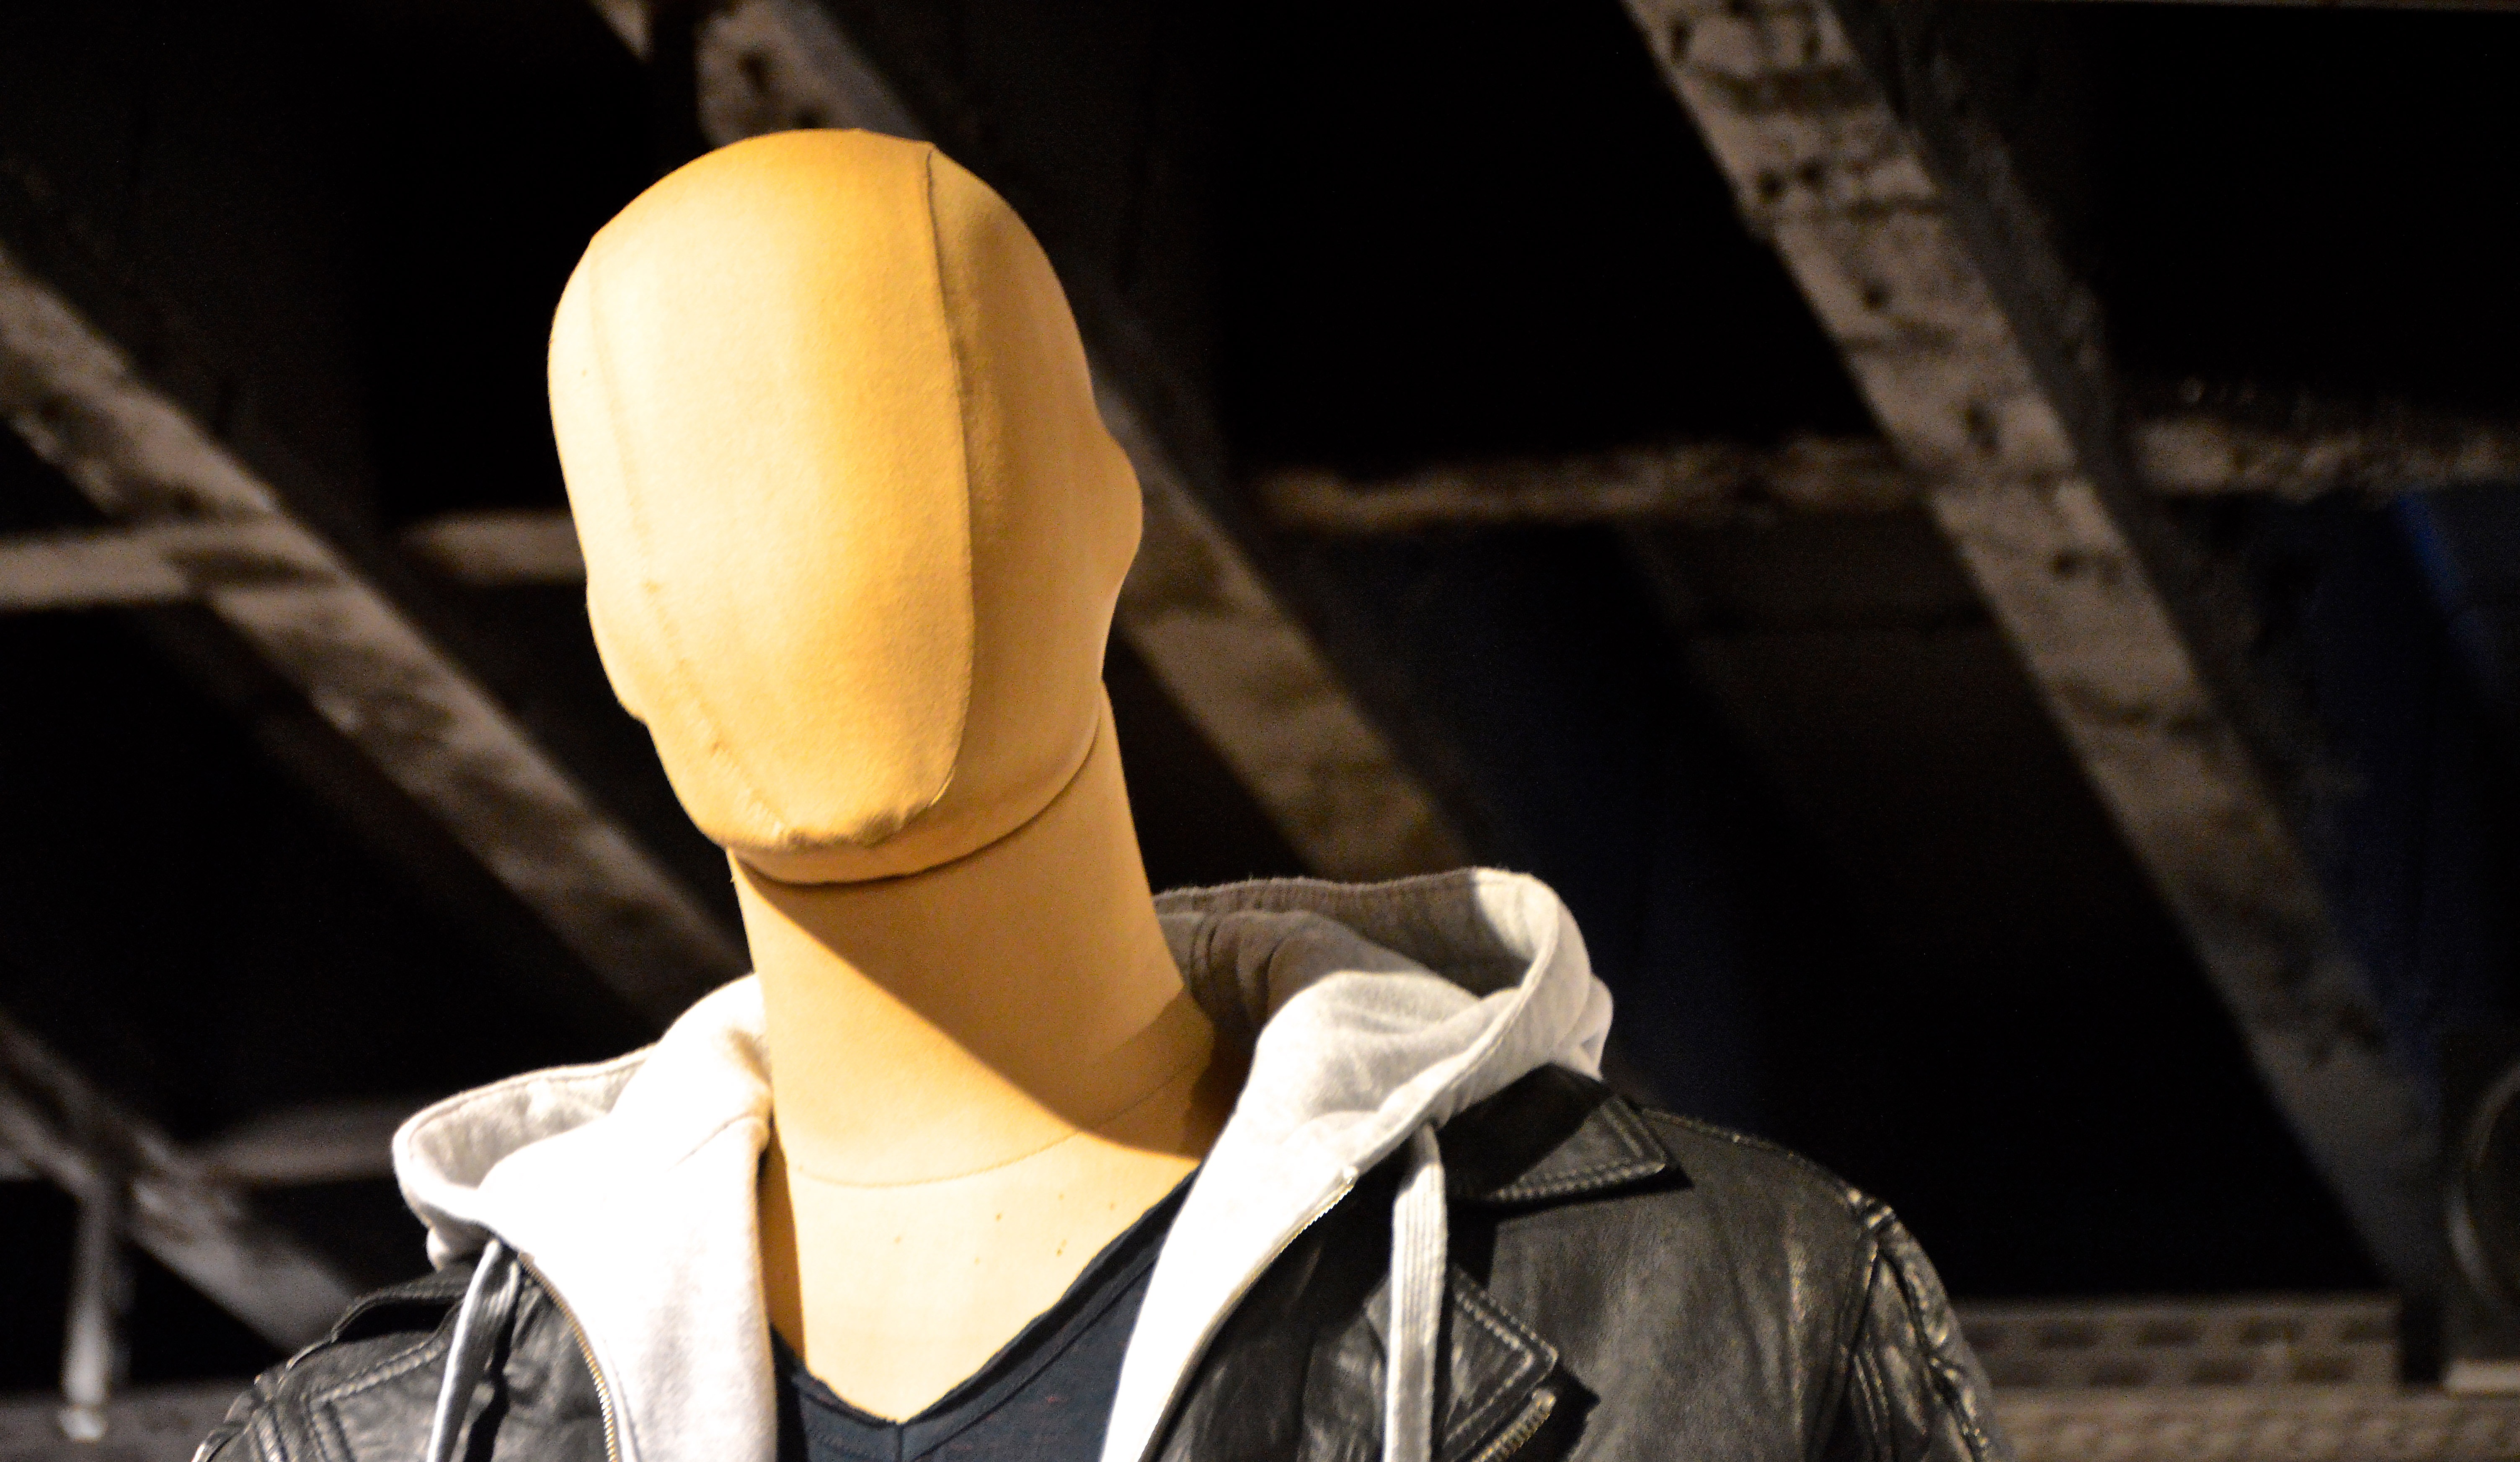
interior, spring, color, darkness, fashion, clothing, yellow, performance art, design, dolls, beauty, figures, display dummy, facilities, setup, men's clothes, shopfitting, shop design